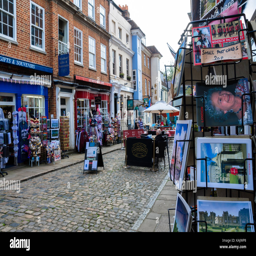
a view , home to places to eat and souvenir shops